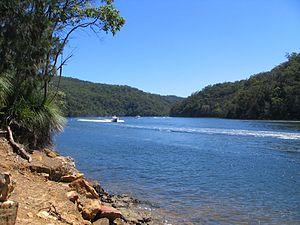
Le parc national Ku-ring-gai Chase est un parc de Nouvelle-Galles du Sud en Australie situé à 25 km au nord de Sydney.